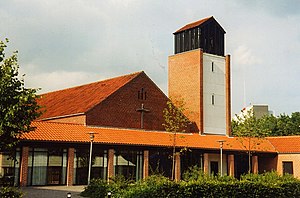
Mørkhøj Sogn
Mørkhøj Sogn er et sogn i Gladsaxe-Herlev Provsti. Sognet ligger i Gladsaxe Kommune. Indtil Kommunalreformen i 2007 lå det i Gladsaxe Kommune, og indtil Kommunalreformen i 1970 lå det i Sokkelund Herred. I Mørkhøj Sogn ligger Mørkhøj Kirke.